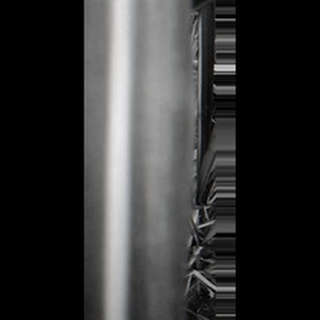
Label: sugarcane_yellow_leaf_disease